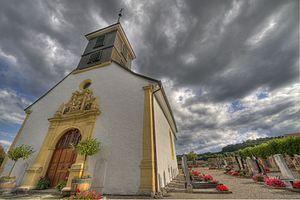
Vue extérieure et cimetière